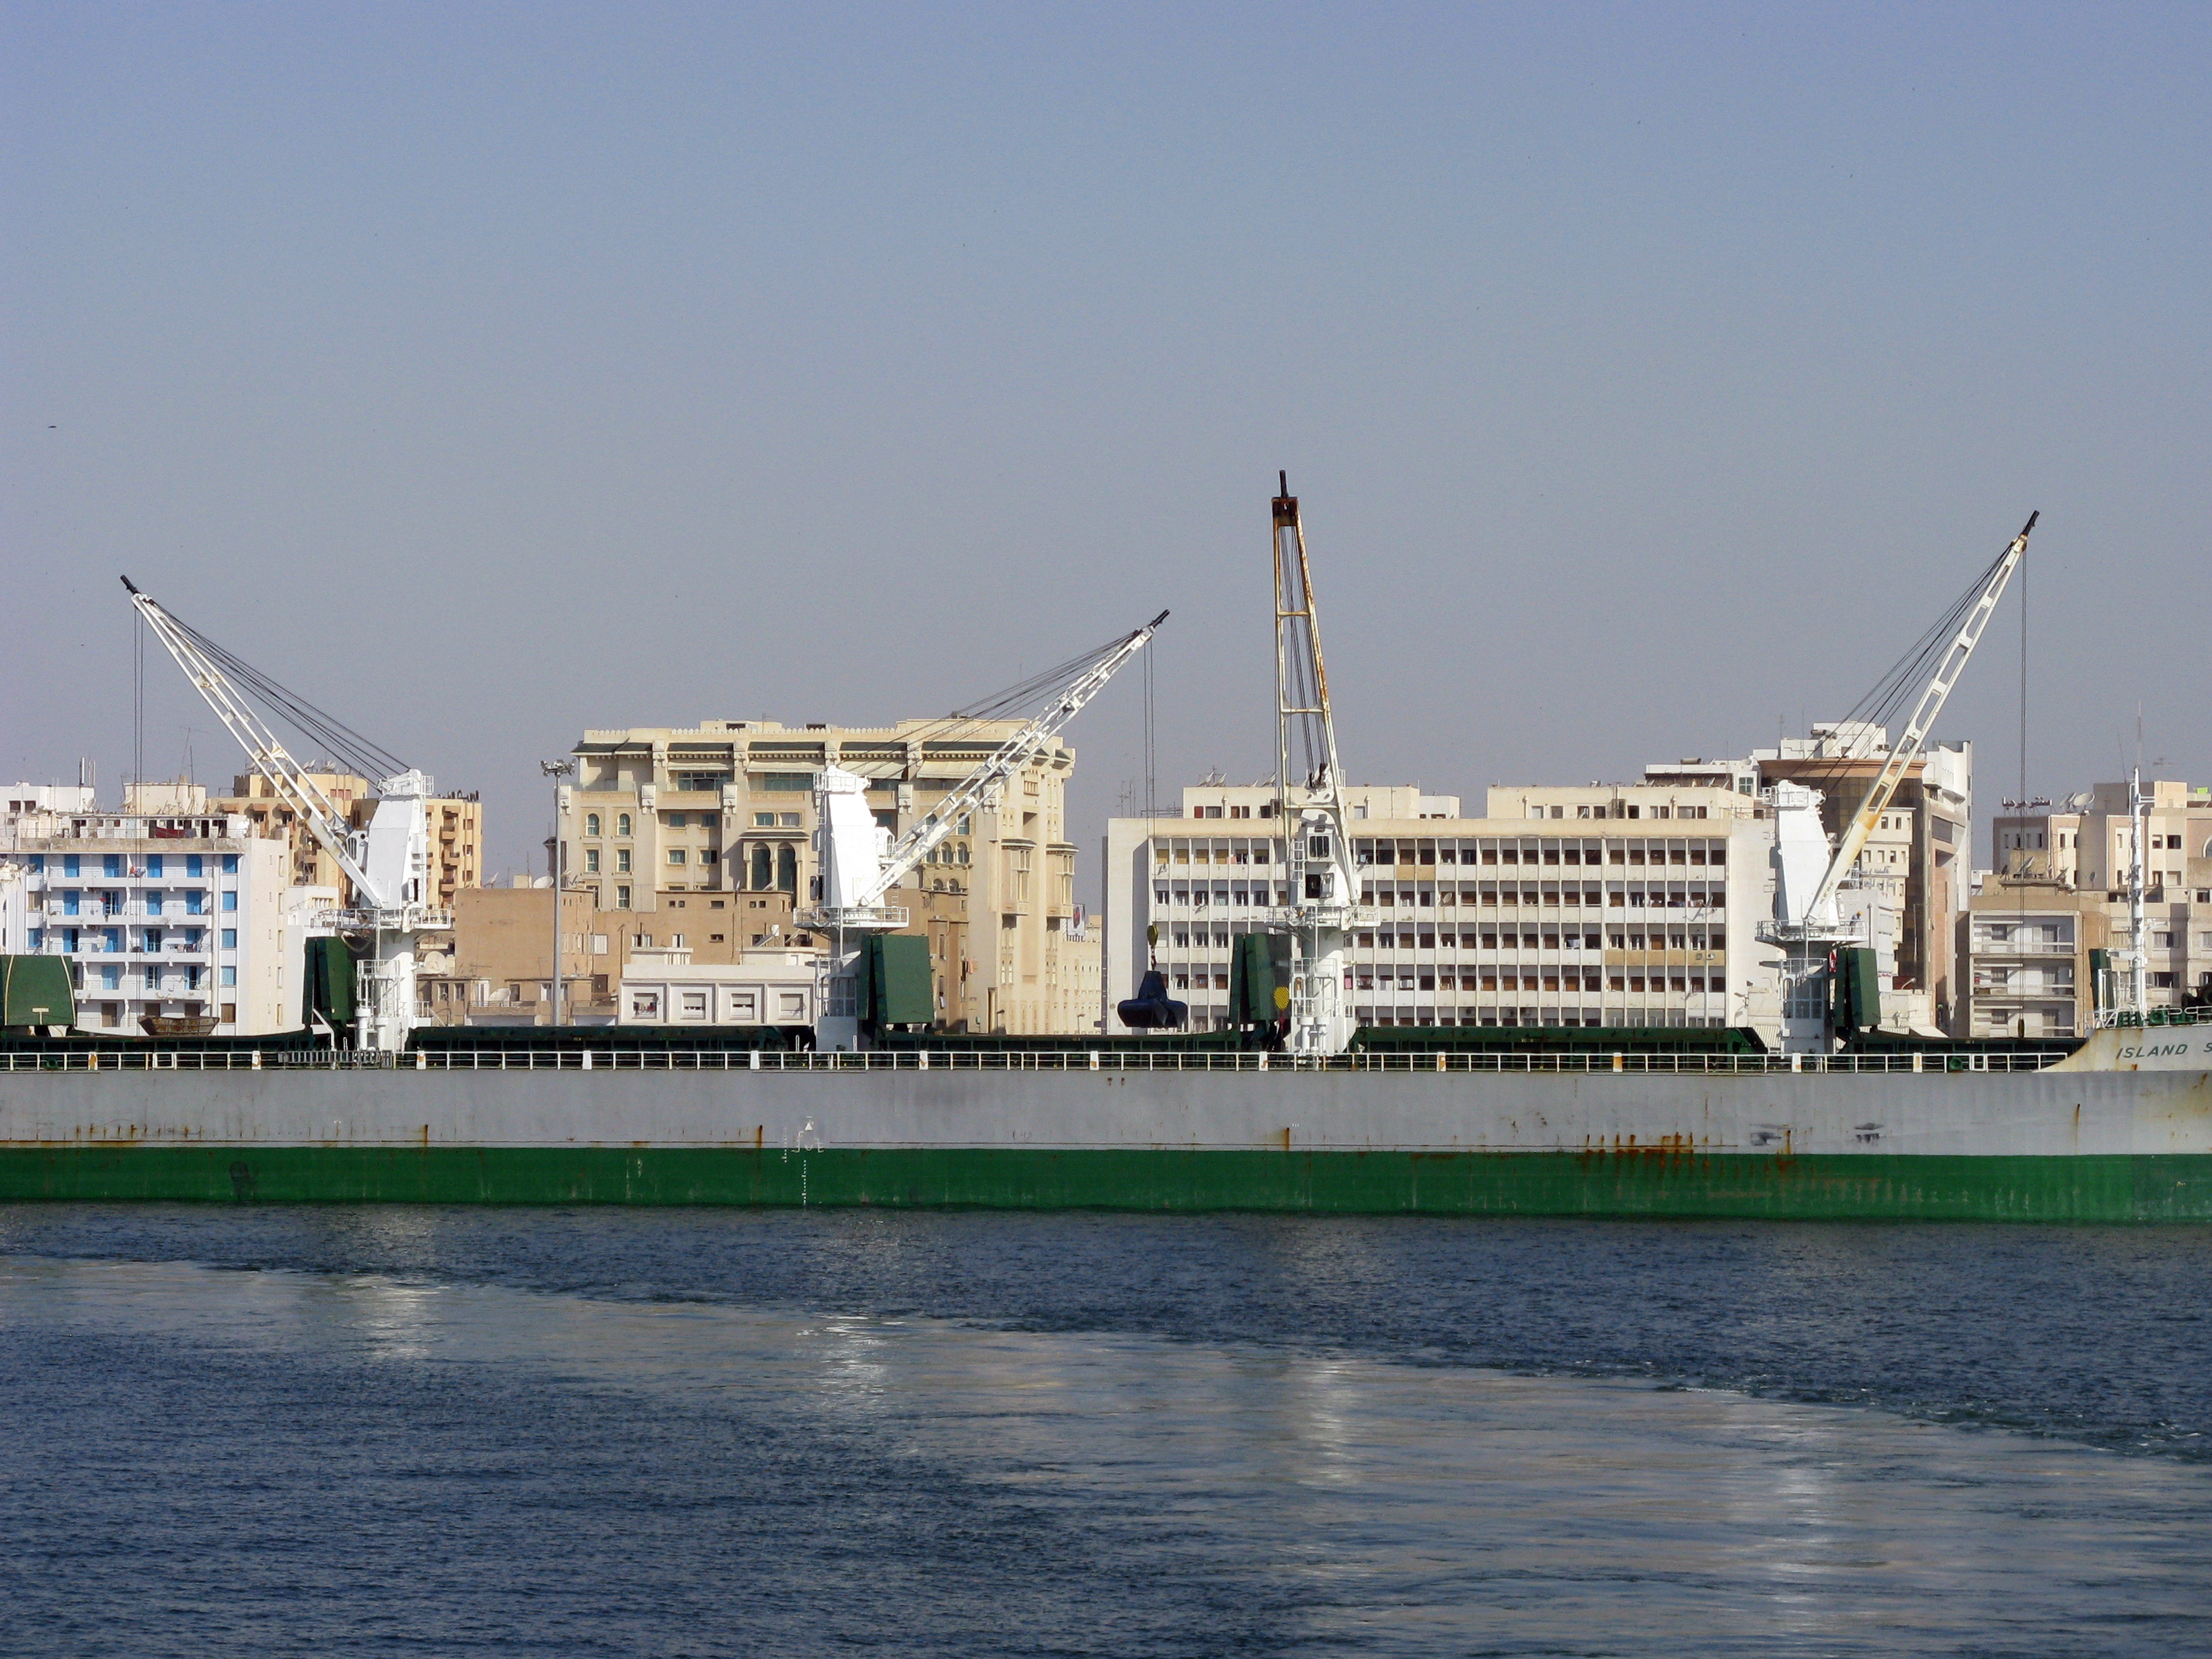
beach, sea, coast, water, ocean, horizon, dock, cloud, sunrise, sunset, boat, morning, shore, wave, lake, water transportation, container ship, ship, transport, cargo ship, freight transport, motor ship, port, watercraft, heavy lift ship, reefer ship, channel, floating production storage and offloading, lighter aboard ship, passenger ship, harbor, bulk carrier, tank ship, ferry, cargo, livestock carrier